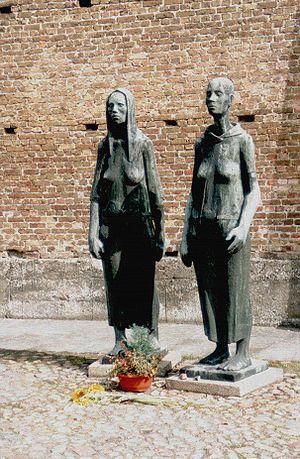
Les femmes dans la Résistance intérieure française ont joué un rôle important mais longtemps sous-estimé dans le contexte de l'occupation du pays pendant la Seconde Guerre mondiale.
Ravensbrück est une ancienne commune d'Allemagne située à 80 km au nord de Berlin, où le régime nazi établit de 1939 à 1945 un camp de concentration spécialement réservé aux femmes, dans lequel vécurent aussi des enfants. Le camp est construit sur les bords du lac Schwedtsee, en face de la ville de Fürstenberg/Havel dont il fait partie depuis 1950, dans une zone de dunes et de marécages du Nord du Brandebourg.